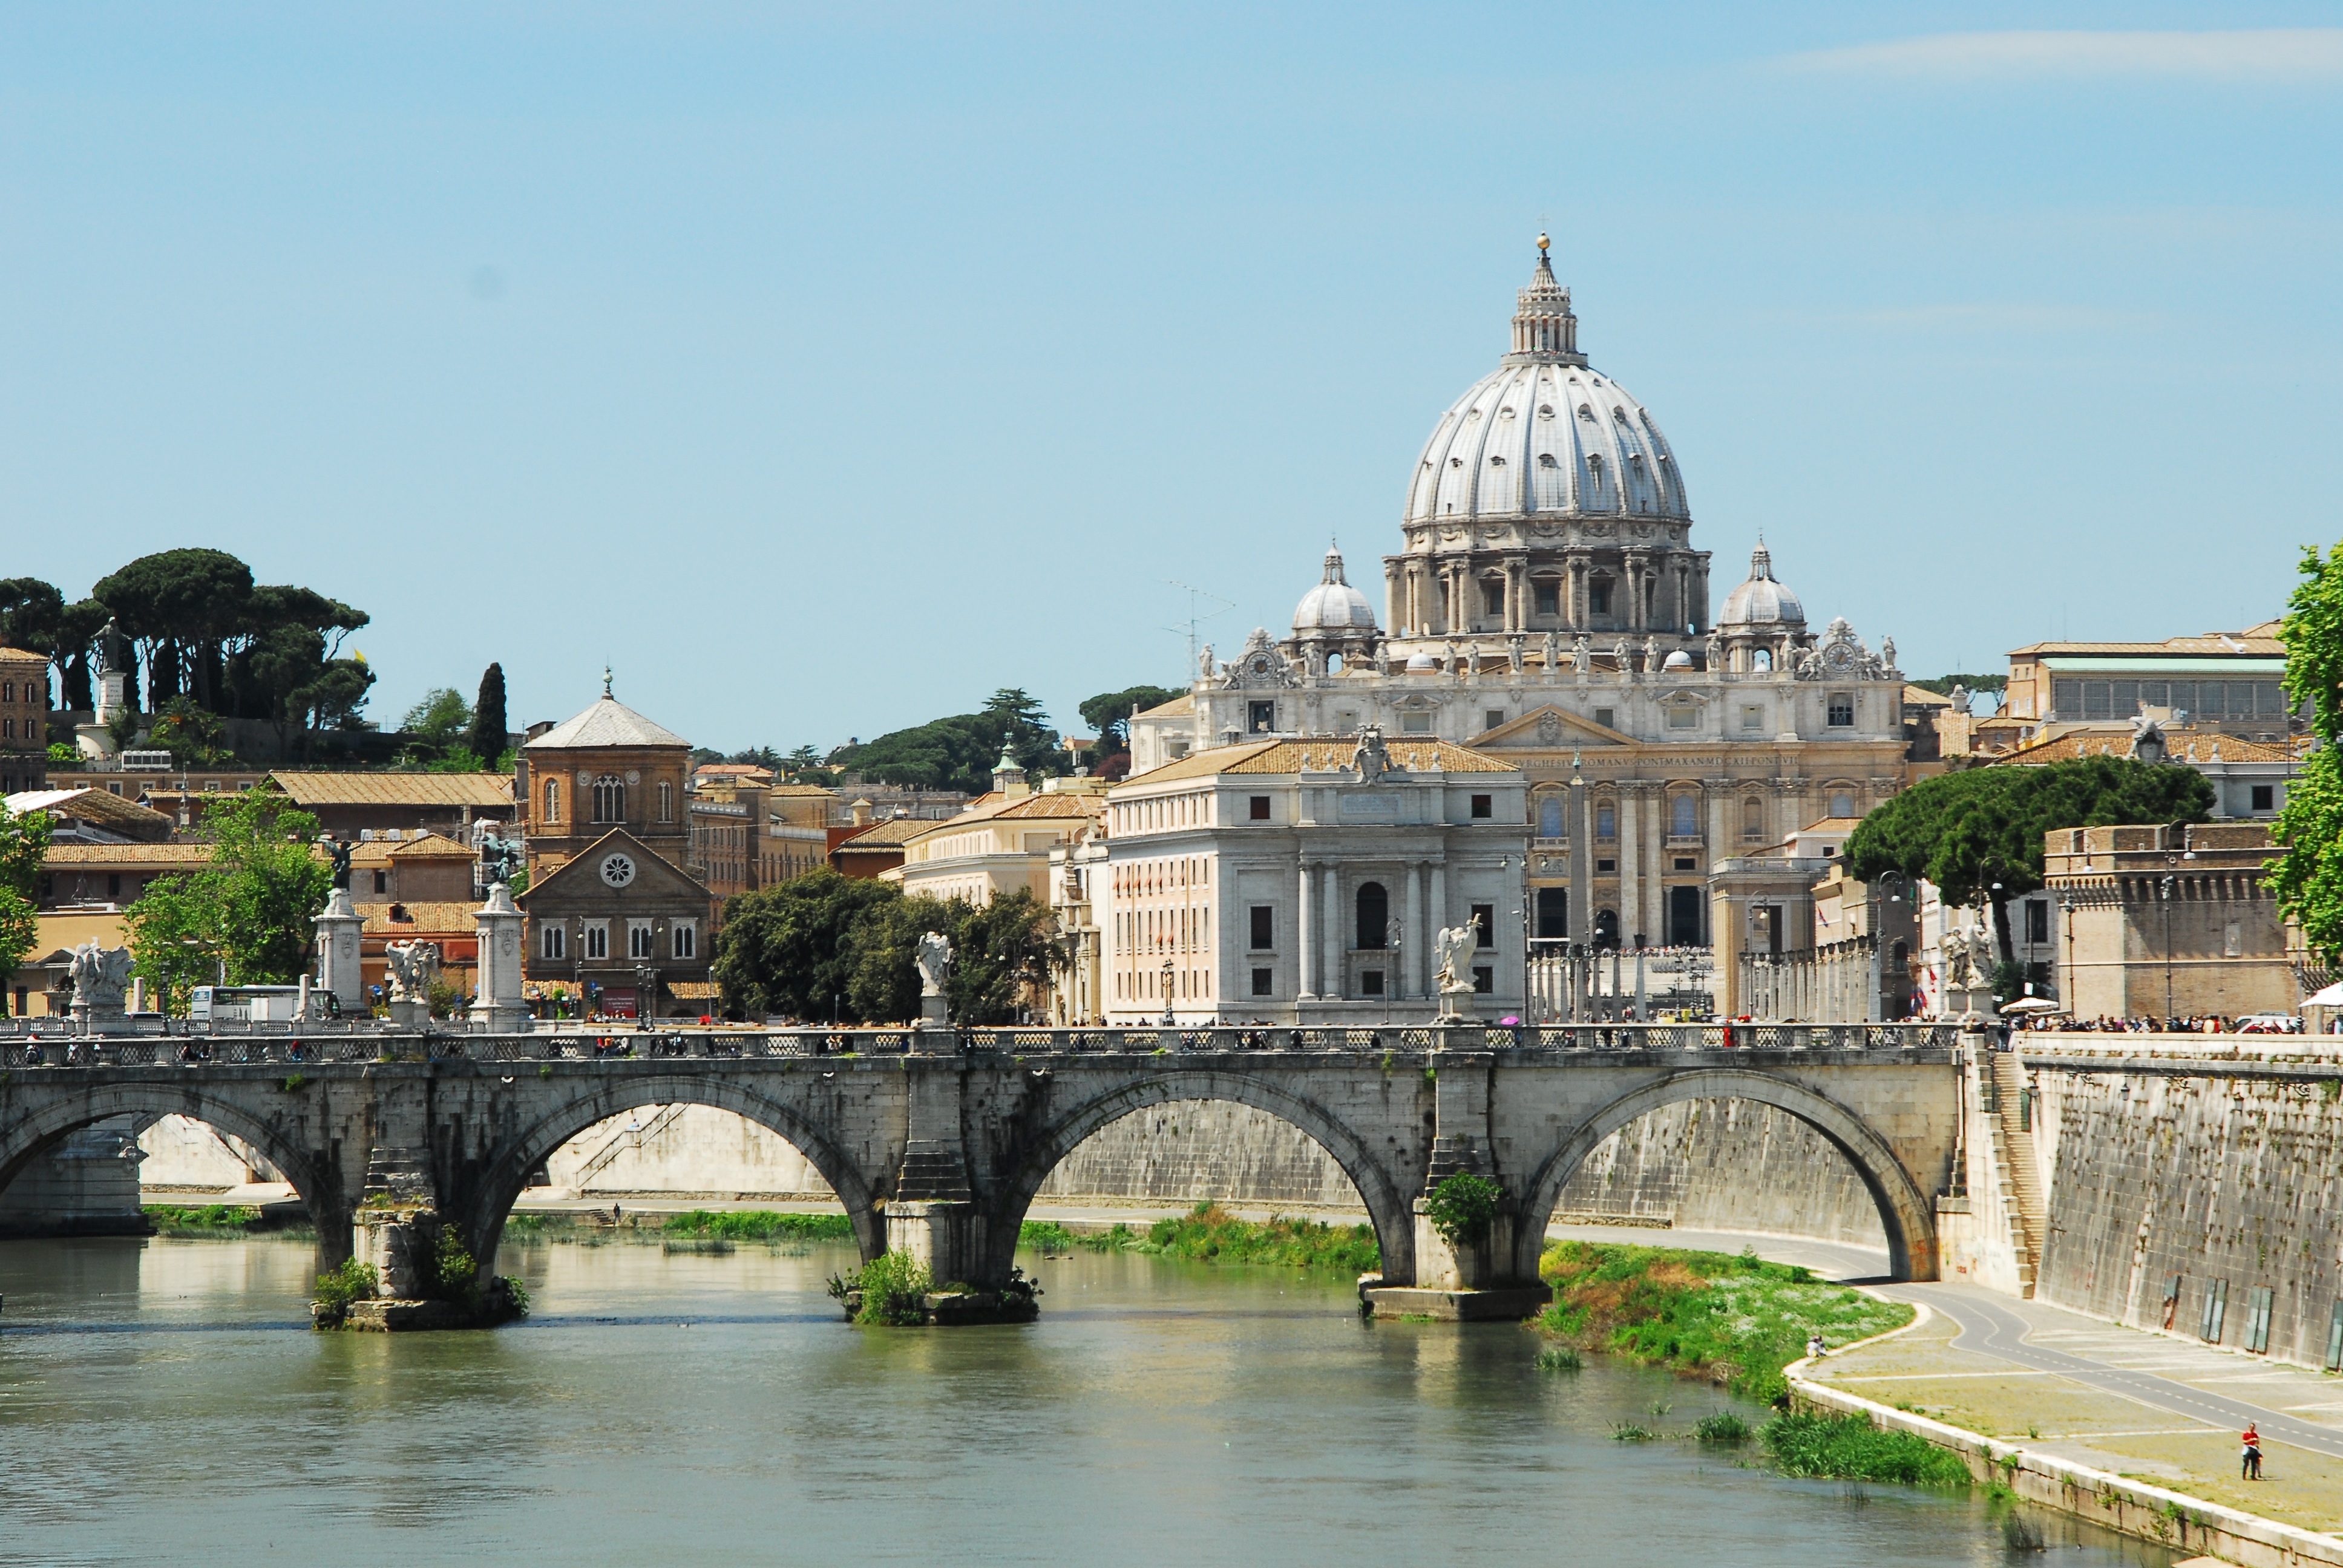
architecture, bridge, chateau, palace, city, river, cityscape, summer, travel, panoramic, ancient, landmark, italy, tourism, waterway, vatican, peter, rome, saint, historical, italian, tiber, ancient rome, historic site, saint peters, human settlement